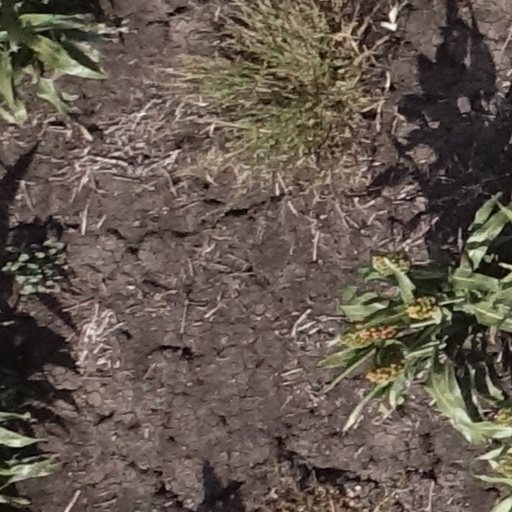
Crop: sorghum